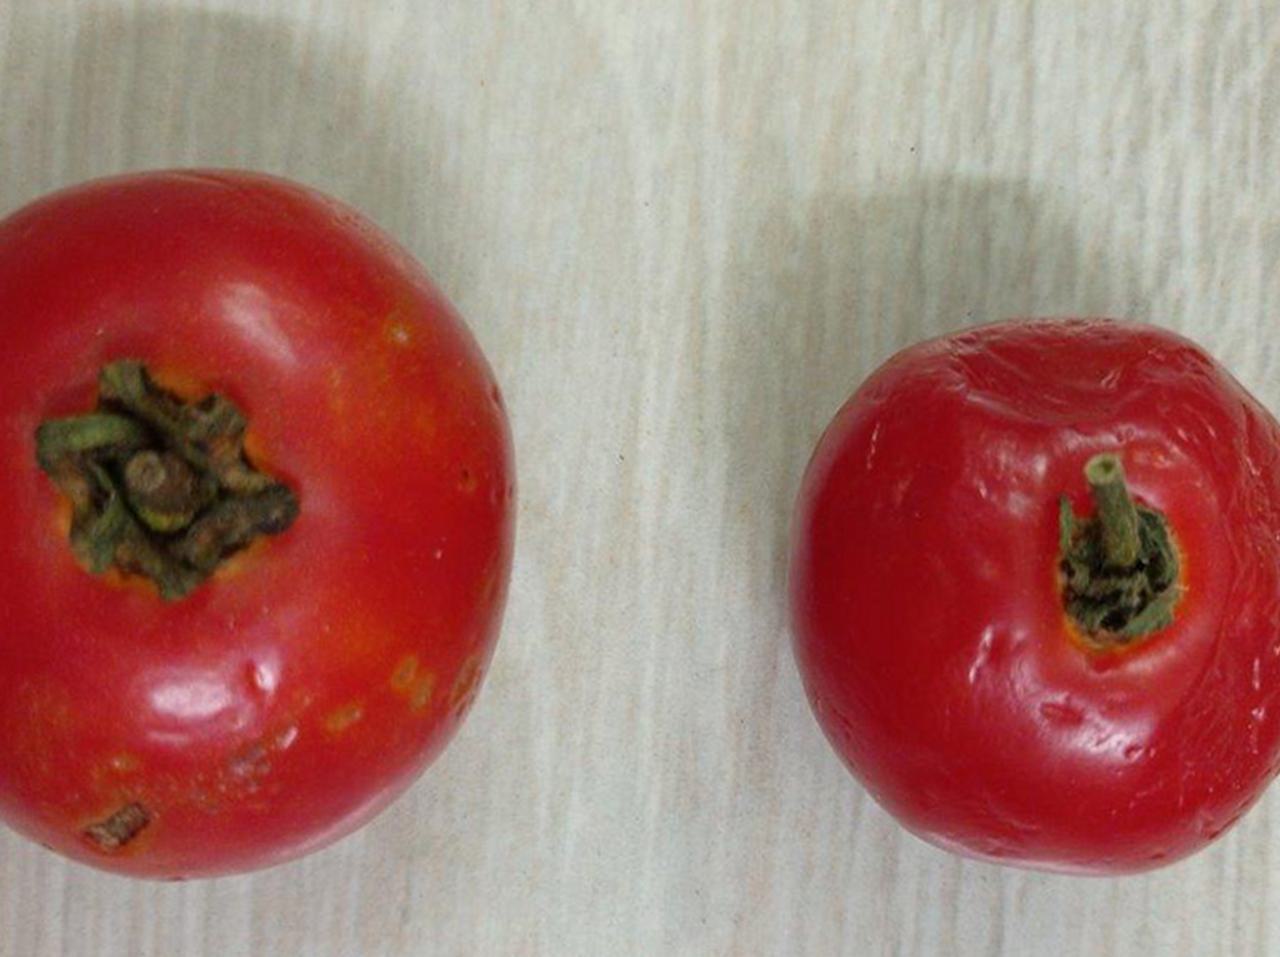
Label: Rotten